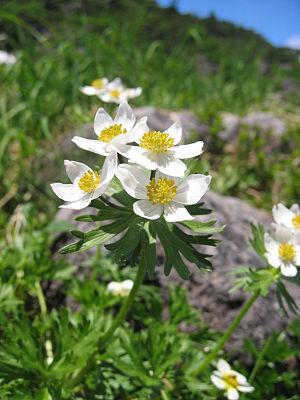
L'Anémone à feuilles de narcisse ou Anémone à fleurs de narcisse est une espèce de plantes herbacées vivaces de la famille des Renonculacées.
Les anémones sont des plantes à fleurs de la famille des Renonculacées qui poussent dans les zones tempérées des deux hémisphères. L'anémone des fleuristes est appréciée et sélectionnée par les horticulteurs pour ses fleurs aux couleurs vives, notamment sous le nom d'anémone de Caen et sa forme améliorée par l'agronomie, la tétranémone.